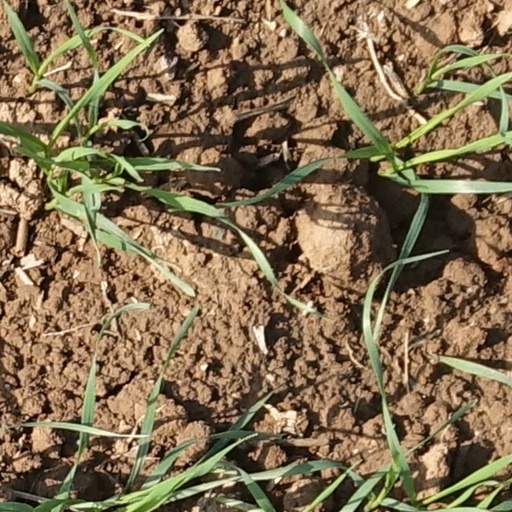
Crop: wheat